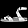
Label: Sandal